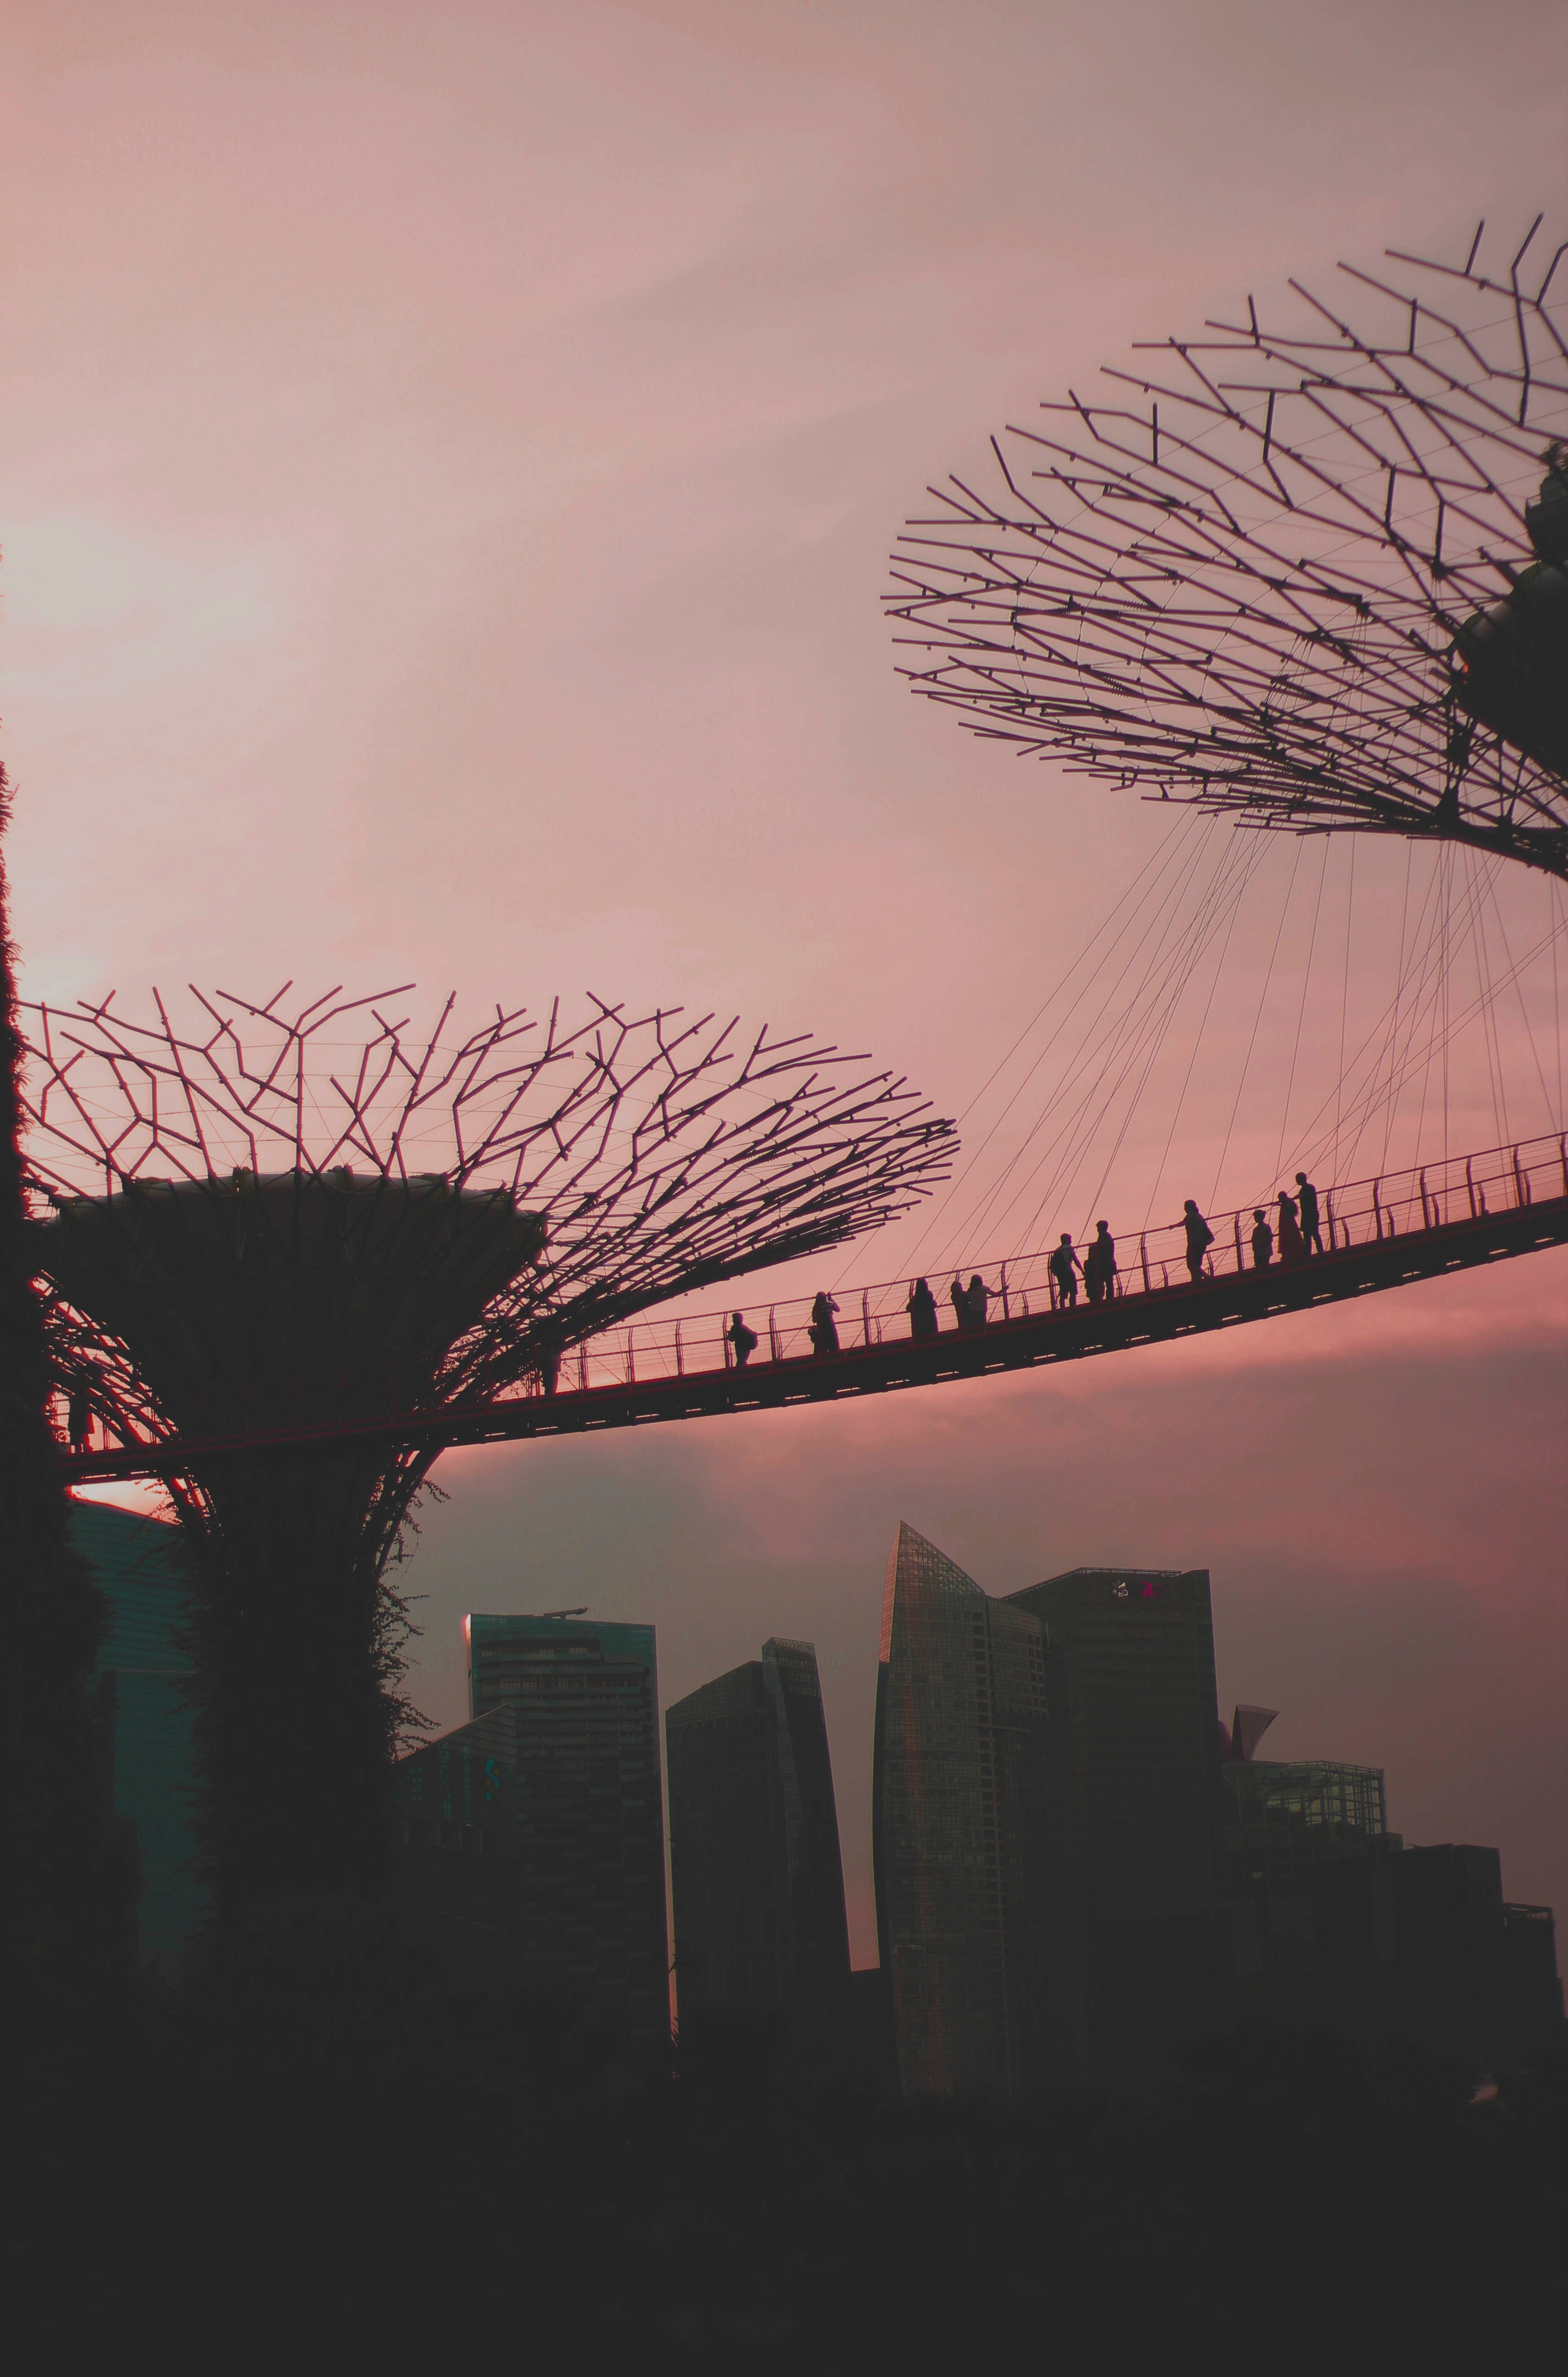
sky, water, atmospheric phenomenon, tree, architecture, cloud, reflection, plant, photography, horizon, dusk, evening, Tints and shades, city, night, sunset, illustration